Circuit Makati

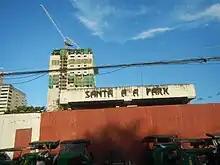
Ruins of the old Santa Ana Park near Circuit Makati

Circuit Makati had been occupied by the Santa Ana Park, a horse racetrack which operated from 1937 to 2008. Built in the Art Deco style, the racetrack was home to the Santa Ana Turf Club, the forerunner of what is now the Philippine Racing Club which introduced thoroughbred horse racing in the country. Prior to its establishment as a sporting and recreation facility, the site was home to the Santa Ana Cabaret, a dance hall and music venue for Manila's high society in the early 1900s.